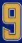
Number: 9